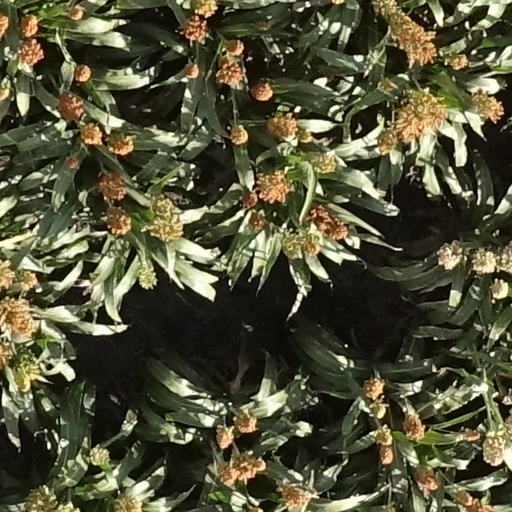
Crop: sorghum